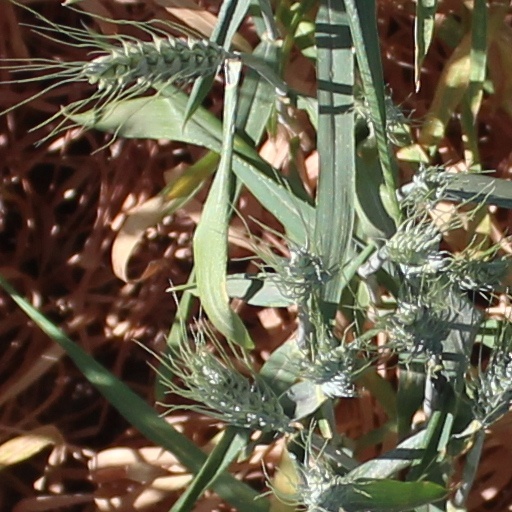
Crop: wheat